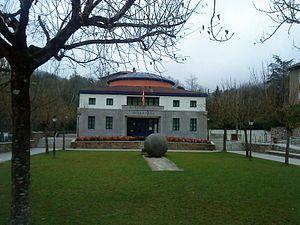
Etxebarria en basque ou Echevarría en espagnol est une commune de Biscaye dans la communauté autonome du Pays basque en Espagne.